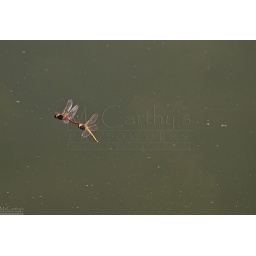
Male and female red darter dragonflies mating in flight